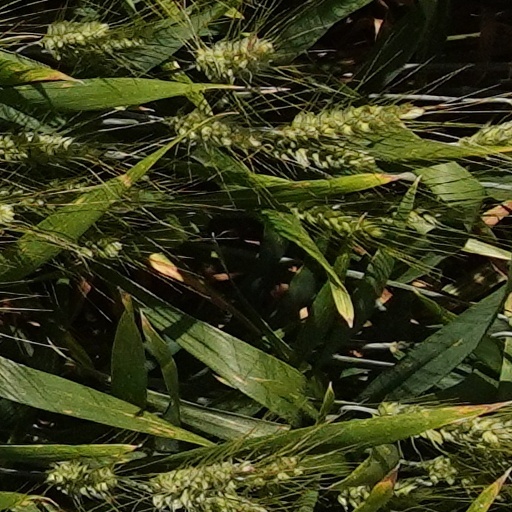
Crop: wheat